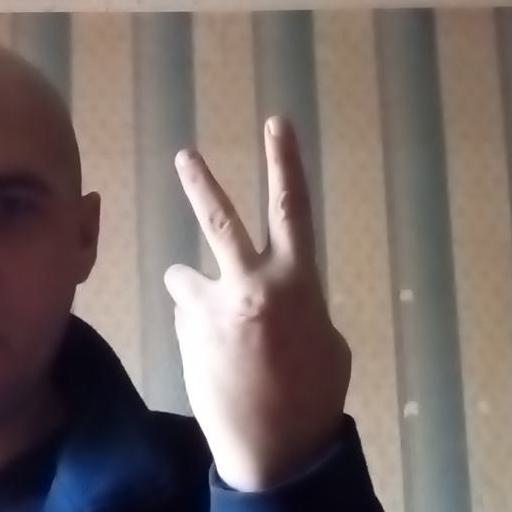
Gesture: peace_inverted